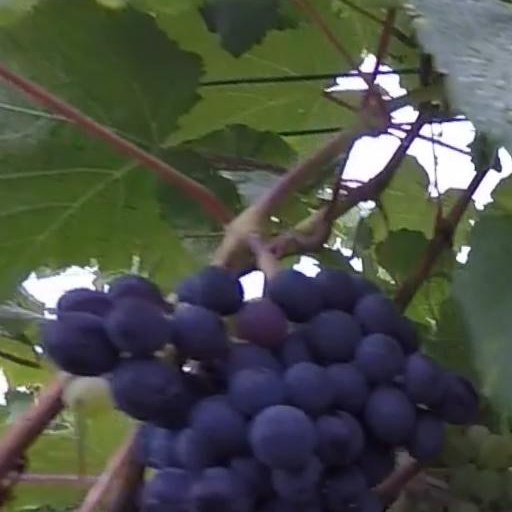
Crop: grape